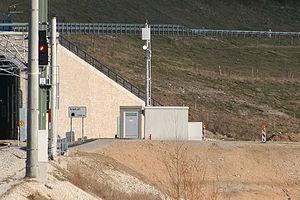
Le GSM-R est un standard de communication sans fil basé sur le GSM, et développé spécifiquement pour les applications et les communications ferroviaires.